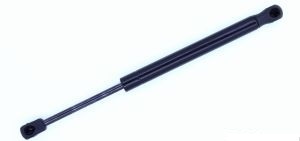
دعامة رفع - MINI COOPER ( 2016 )
دعامة رفع - MINI COOPER ( 2016 ) If product description isn't matching, just WhatsApp us – we sell all types of products. إذا لم يكن وصف المنتج مطابقًا، راسلنا واتساب – نحن نبيع جميع أنواع القطع. Brand / الماركة: MINI Part Number / رقم القطعة: '6030 Fitment Details | تفاصيل التركيب Model / السيارة: COOPER Variant / النوع: Year(s) / الموديل: Year :- 2016 Fits: COOPER – – Year :- 2016 يركب على: COOPER – – Year :- 2016 Availability | توفر القطعة القطعة Original موجودة أو نقدر نوفرها بسرعة. نوفر فقط قطع مضمونة لأغلب السيارات. This original part is in stock or can be arranged fast. We only supply verified genuine parts. Price & Fitment | السعر والتركيب السعر ممكن يختلف حسب السيارة. راسلنا واتساب للتأكيد قبل الطلب. Price may vary based on model. WhatsApp us to confirm before placing order. About MHAM | مهام – Trusted Auto Parts Store in Kuwait | محل قطع غيار موثوق في الكويت MHAM Auto موجود في الفروانية – الكويت، متخصصين في بيع قطع غيار السيارات الأصلية أونلاين وداخل الكويت. 📍 Location: Farwaniya, Kuwait 📧 Email: mham.software.team@gmail.com 📞 Phone: +965 509 79677 ✅ نوفر أكثر من 1.2 مليون قطعة غيار سيارات لجميع الأنواع والموديلات، مثل: كمبريسر مكيف (A/C Compressors) تحكم تكييف داخلي (HVAC Panels) محركات الدفع الرباعي (4WD Actuators) بواجي كاملة (Spark Plug Kits) وأكثر من كذا بكثير... جميع القطع أصلية أو نفس الأصلي OEM ومضمونة من ناحية الجودة والأداء. مناسب للمستهلك العادي أو الورش والميكانيكيين. ✅ إذا تبحث عن قطع غيار سيارات في الكويت، MHAM Auto هو وجهتك الموثوقة.
Brand: MINI
Category: Vehicles & Parts > Vehicle Parts & Accessories > Motor Vehicle Parts > Motor Vehicle Frame & Body Parts > Gas Struts